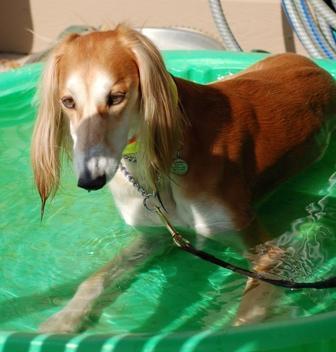
Saluki